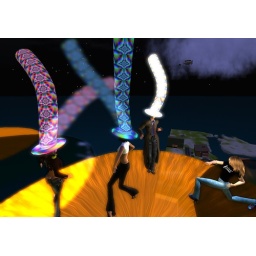
Me, Torian, Bobbie and Weetie dancing in the sky on the dance floor at my land